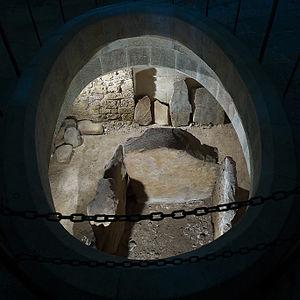
Cette liste non exhaustive recense les principaux sites mégalithiques des Asturies, en Espagne.